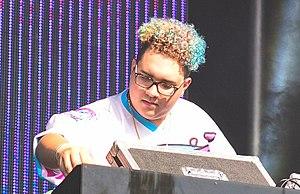
Slushii, de son vrai nom Julian Scanlan, est un DJ et producteur de musique électronique américain originaire de la ville de Los Angeles. Il est notamment connu pour avoir produit aux côtés de Marshmello, Ookay ou encore Jauz.